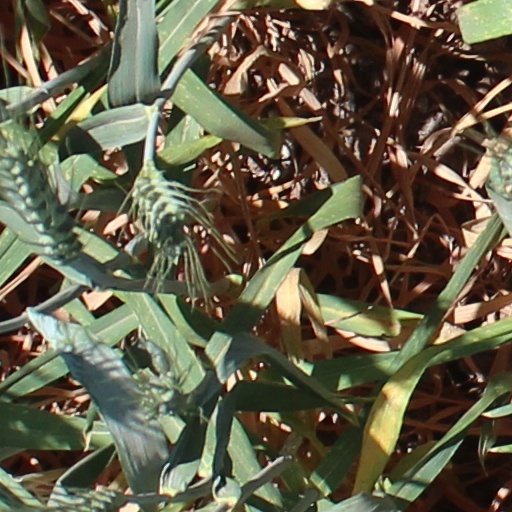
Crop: wheat